Sasanian architecture

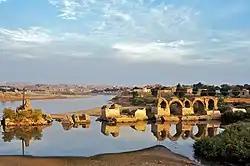
Band-e Kaisar

Byzantine architecture had influence on some Sassanid architecture, one of the good examples is at Bishapur, some of the floors were decorated with mosaics showing scenes of merrymaking as at a banquet; the Roman influence here is clear, and the mosaics may have been laid by Roman prisoners.